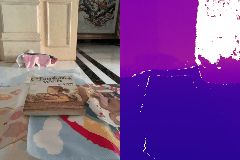
Label: book